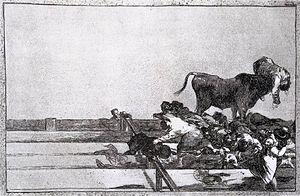
Duel au gourdin ou la Rixe est l'une des peintures à l'huile sur plâtre de la série des Peintures noires avec lesquelles Francisco de Goya avait décoré les murs de sa maison Quinta del Sordo. La série a été peinte entre 1819 et 1823.
La tauromachie, du grec ancien ταῦρος, taûros signifiant « taureau » et μάχη, mákhê signifiant « combat » qui implique dans certains cas la mise à mort du taureau en public comme dans la corrida, a une histoire riche en documents et traités, mais l'incertitude demeure sur ses origines.